World Rally Championship

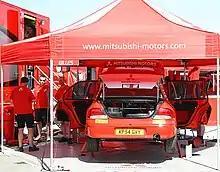
Mitsubishi service park at the 2005 Cyprus Rally

Each rally has one central service park where the cars are prepared and repaired if needed at the end of each loop and leg, however some rallies may organise a remote service and/or tyre fitting zone nearer to the stages during a leg. How much time can be spent working on the car once the rally has started is outlined in the rally's itinerary. Between the days, after a final end of day service, cars are locked away in parc fermé, a quarantine environment where teams are not permitted to access or work on their cars.